Hares Hill Road Bridge

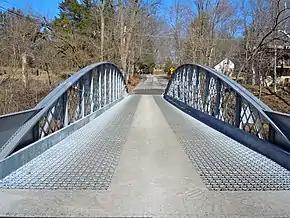
New deck on the bridge, 2011

The original superstructure consisted of the two wrought-iron arched girders with lattice webbing and a timber floor system. The arch girders are made up of a pair of Z-shaped bars riveted to a central plate diaphragm. Diagonal lattice members fill the web between the upper and lower portions of the plate. Each arch has seven vertical members that support the floor system, along with the lattice and bottom tie plate. Bowstring-type tie rods extend diagonally from the bottom of the center vertical on both sides of each arch.